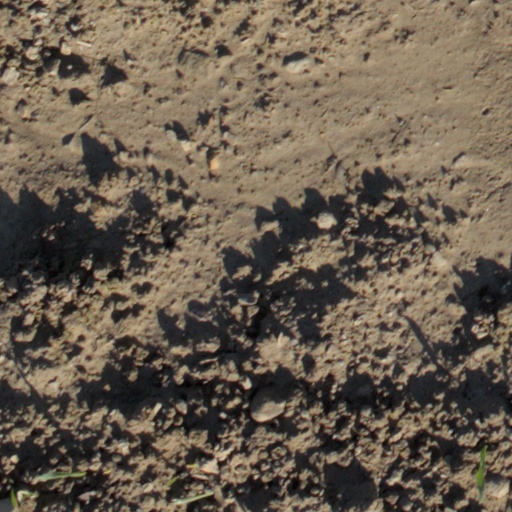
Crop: wheat